Vacuum filler

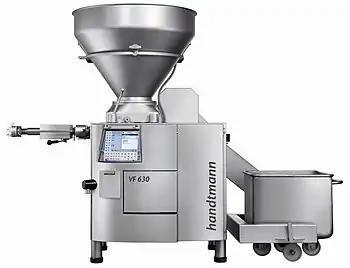
Vacuum filler

A vacuum filler is a machine used for filling pasty products. The pasty products are moved with the aid of a vane cell feed system under a vacuum.